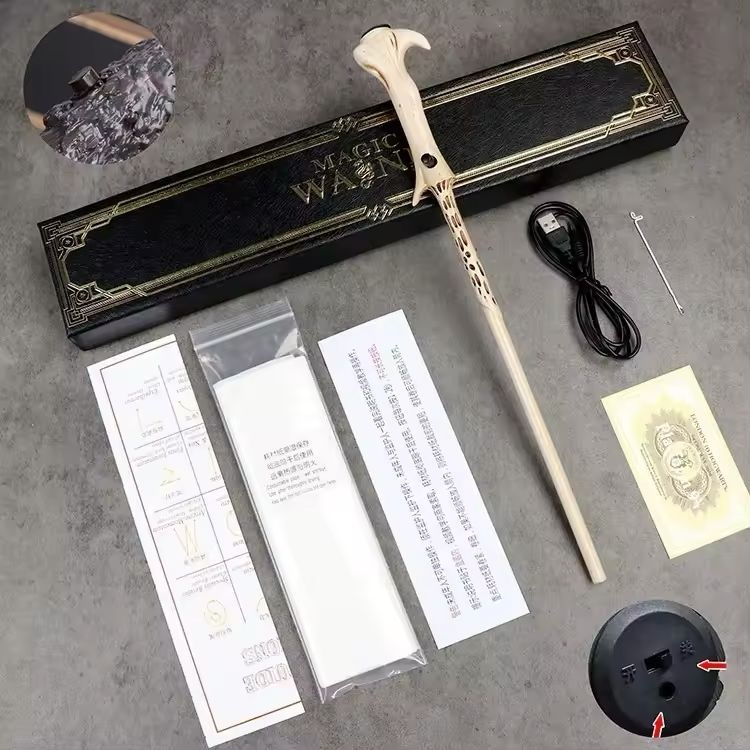
ლორდი ვოლდემორის ცეცხლის მსროლელი ჯოხი
Brand: ოლივანდერის მაღაზია
Category: Arts & Entertainment > Hobbies & Creative Arts > Musical Instrument & Orchestra Accessories > Woodwind Instrument Accessories > Clarinet Accessories > Clarinet Care & Cleaning